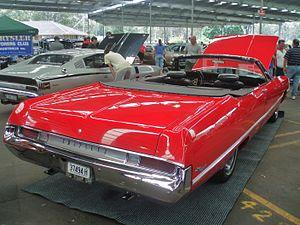
La Newport était un nom utilisé par Chrysler à la fois pour une désignation de carrosserie à toit rigide et pour un modèle entre 1961 et 1981. Chrysler a utilisé pour la première fois le nom Newport sur une voiture de salon de 1940, dont cinq véhicules ont été produits.